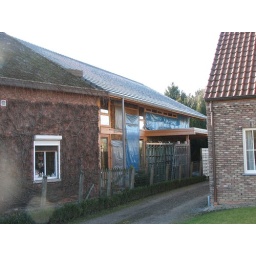
View of the northside wall with doors and windows. Notice the small windows in the girls' rooms above the carport.